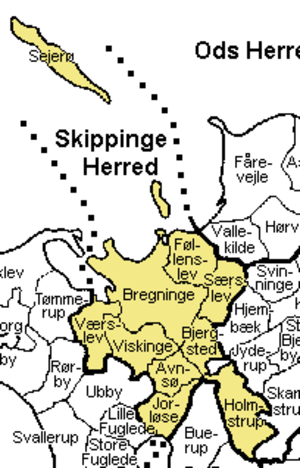
Skippinge Herred
Skippinge Herred var et herred i Holbæk Amt. Herredet hørte i middelalderen under Sjællands Vestersyssel. Det var dengang betydeligt mindre da det kun bestod af Føllenslev-, Særslev sogne i Skippinge Herred, og Vallekilde og Hørve Sogne i Ods Herred. Det blev i 1660 lagt til Kalundborg Amt, der efter forskellige konstellationer af fællesstyre, ved reformen i 1793 blev lagt sammen med de øvrige herreder i Holbæk Amt.